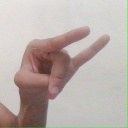
अक्षर: च